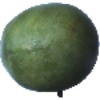
Label: Mango 1